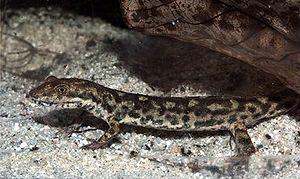
Euproctus est un genre d'urodèles de la famille des Salamandridae.